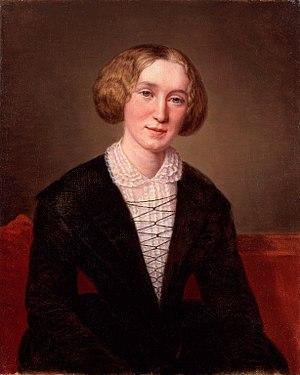
Adam Bede est le premier roman de l'écrivaine anglaise George Eliot, publié en 1859 alors qu'elle a trente-huit ans. Bien que déjà connue et respectée en tant qu'intellectuelle et auteur, George Eliot, de son vrai nom Mary Ann Evans, préfère rester anonyme. Le roman est immédiatement apprécié pour son réalisme et sa description de la vie rurale. Andrew Sanders rapporte que la reine Victoria elle-même, conquise par sa lecture, passa commande de deux tableaux illustrant certaines scènes.
L'Ami commun, quatorzième et dernier roman achevé de Charles Dickens, a été publié par Chapman & Hall en vingt épisodes de feuilleton — comptant pour dix-neuf — en 1864 et 1865, avec des illustrations de Marcus Stone, puis en deux volumes en février et novembre 1865, enfin en un seul la même année. Situé dans le présent, il offre une description panoramique de la société anglaise, la troisième après La Maison d'Âpre-Vent et La Petite Dorrit. En cela, il se rapproche beaucoup plus de ces deux romans que de ses prédécesseurs immédiats, Le Conte de deux cités et Les Grandes Espérances.
Middlemarch, qui est considéré par beaucoup comme le chef-d'œuvre de George Eliot, retrace l'histoire d'une petite ville à l'époque victorienne. Entre histoires d'amour et de pouvoir, George Eliot dresse un splendide tableau regorgeant de détails.